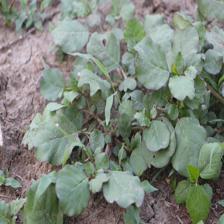
Label: BroadLeafWeed